AD 79

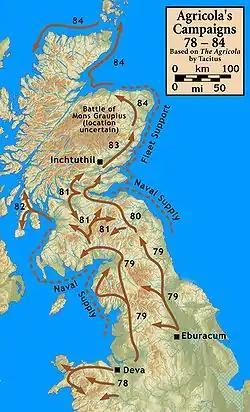
Agricola's Campaigns in Scotland (AD 78–84)

AD 79 (LXXIX) was a common year starting on Friday of the Julian calendar. At the time, it was known as the Year of the Consulship of Titus and Vespasianus (or, less frequently, year 832 "Ab urbe condita"). The denomination AD 79 for this year has been used since the early medieval period, when the Anno Domini calendar era became the prevalent method in Europe for naming years.